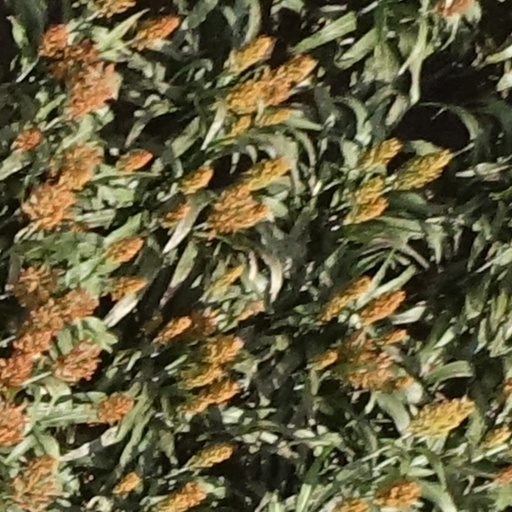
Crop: sorghum